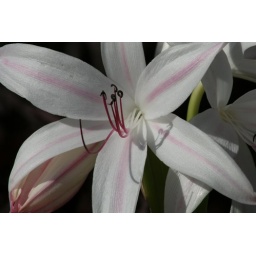
flowers by the window